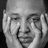
Emotion: sad